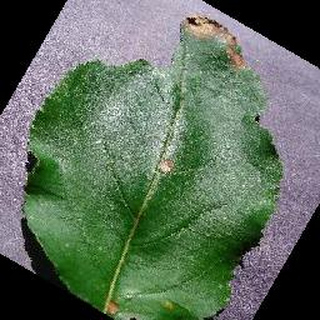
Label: apple_black_rot